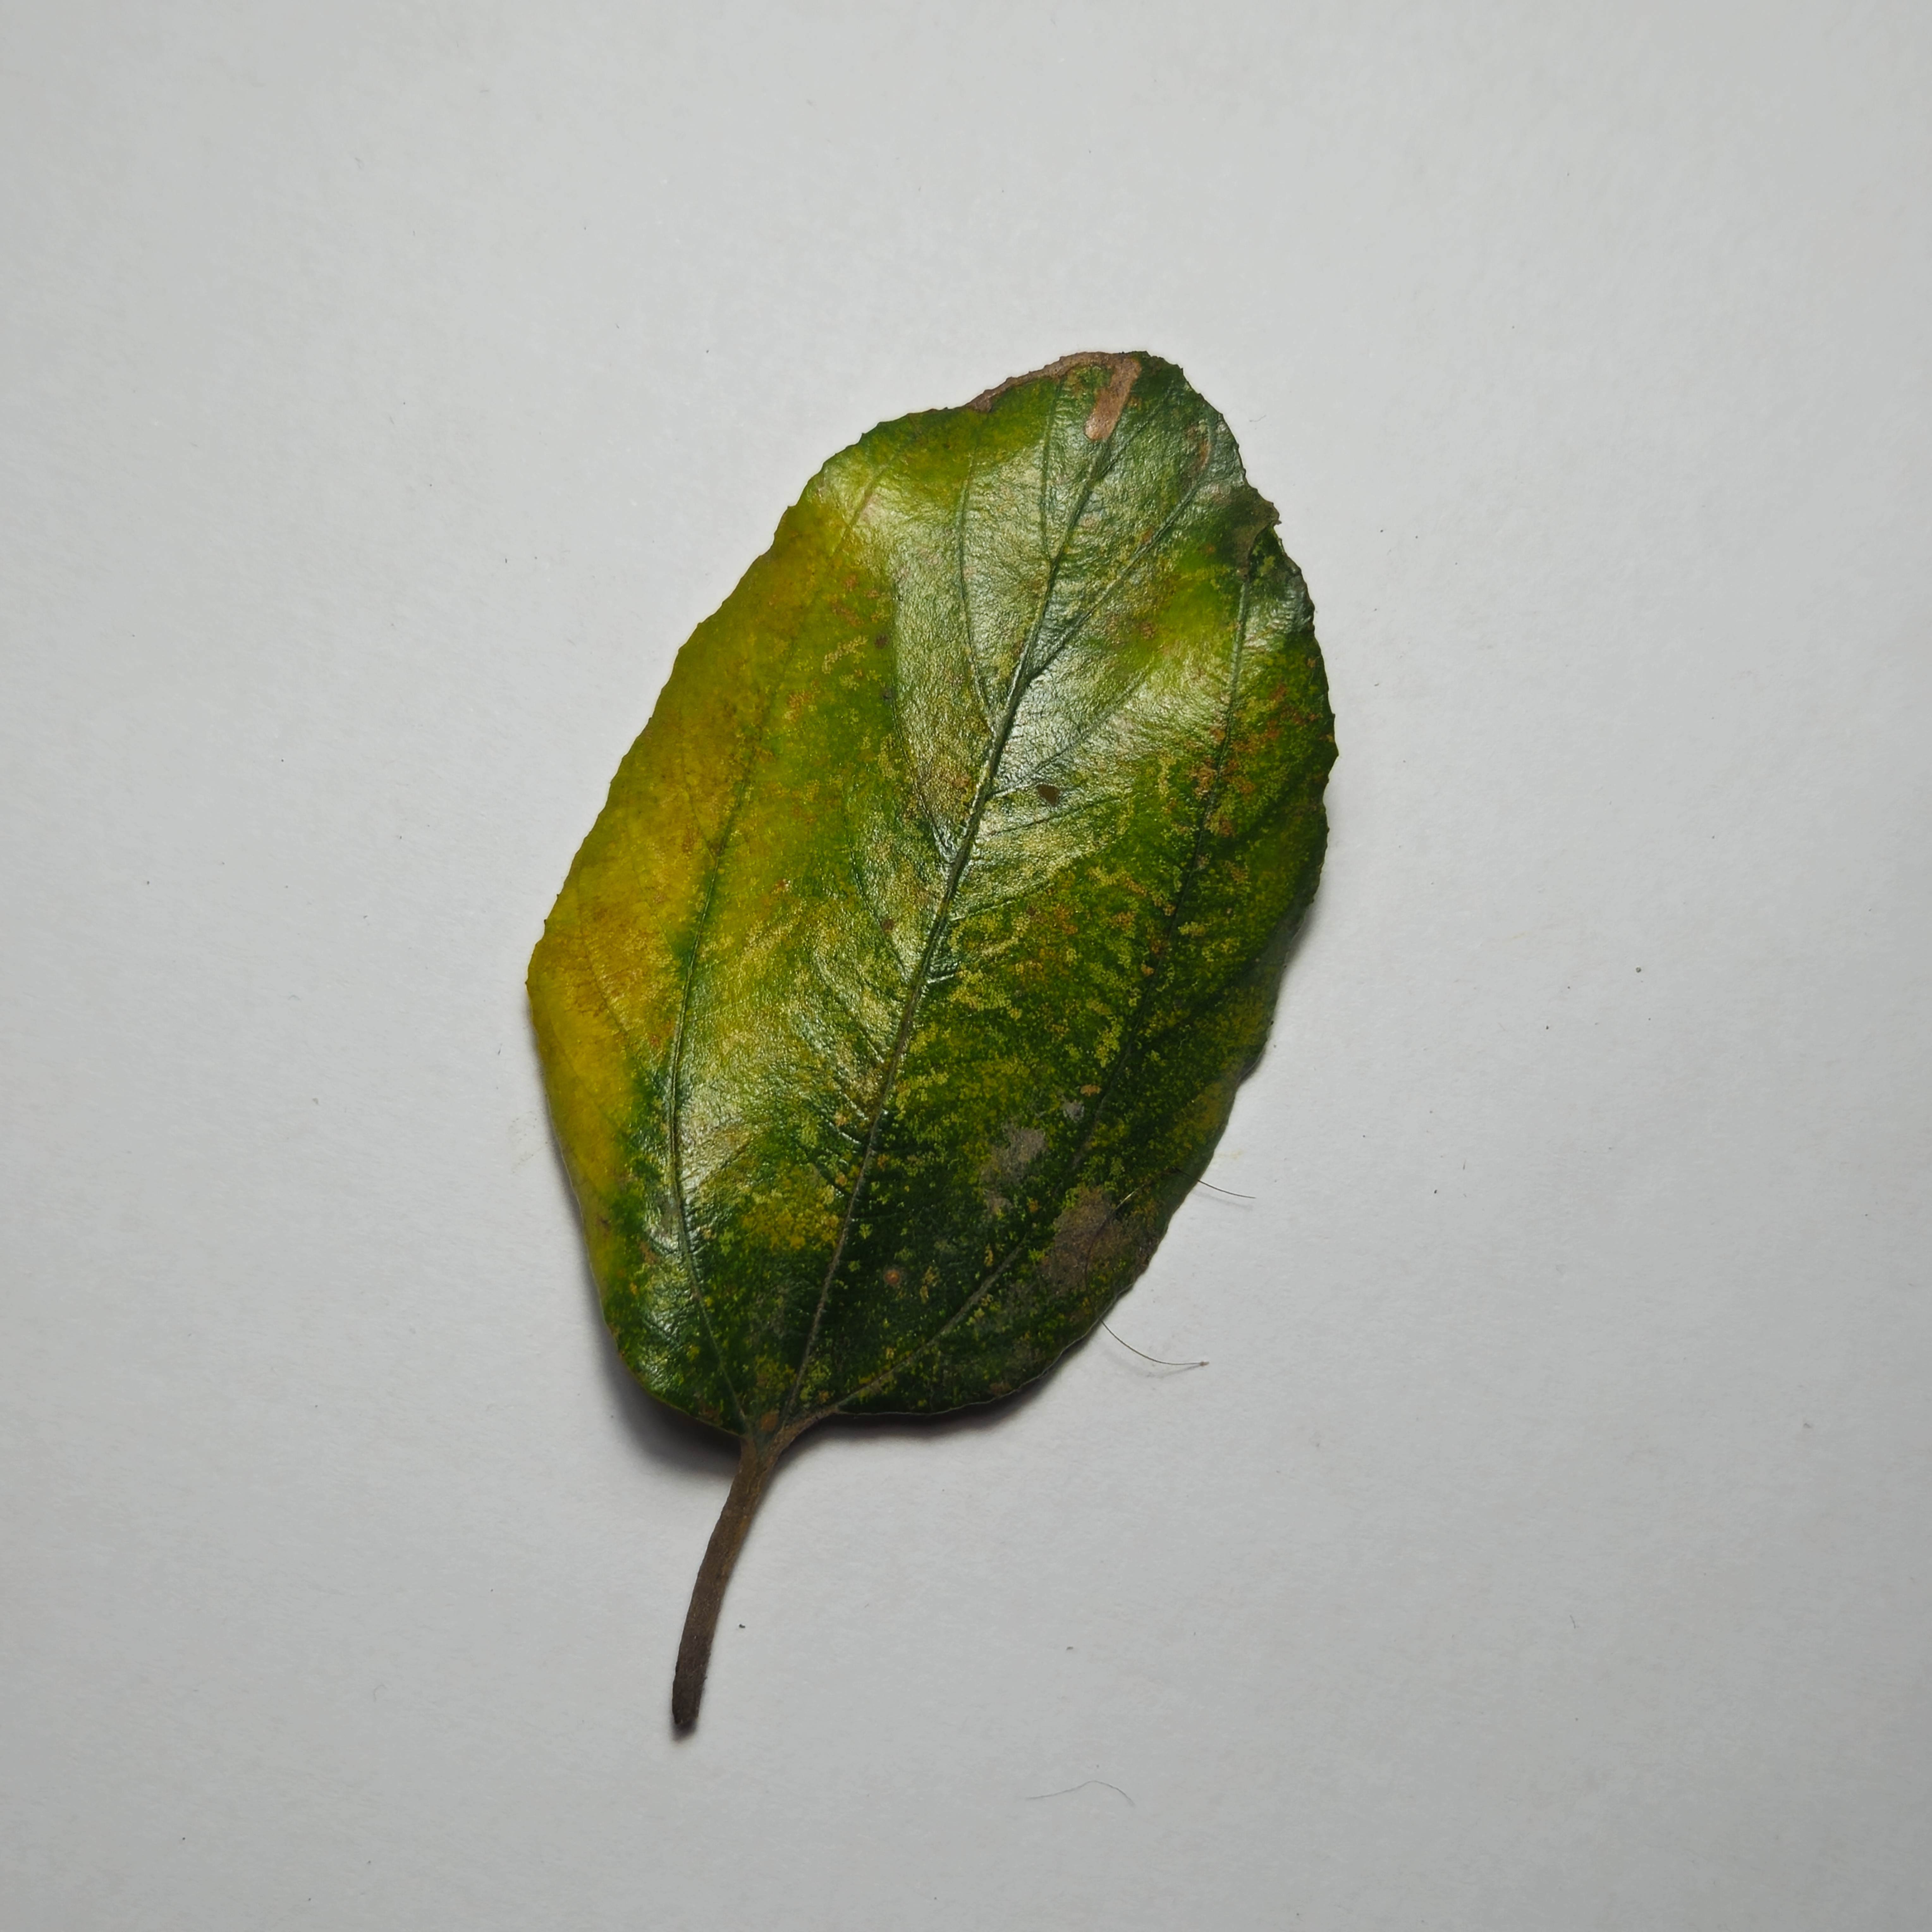
Label: Yellow